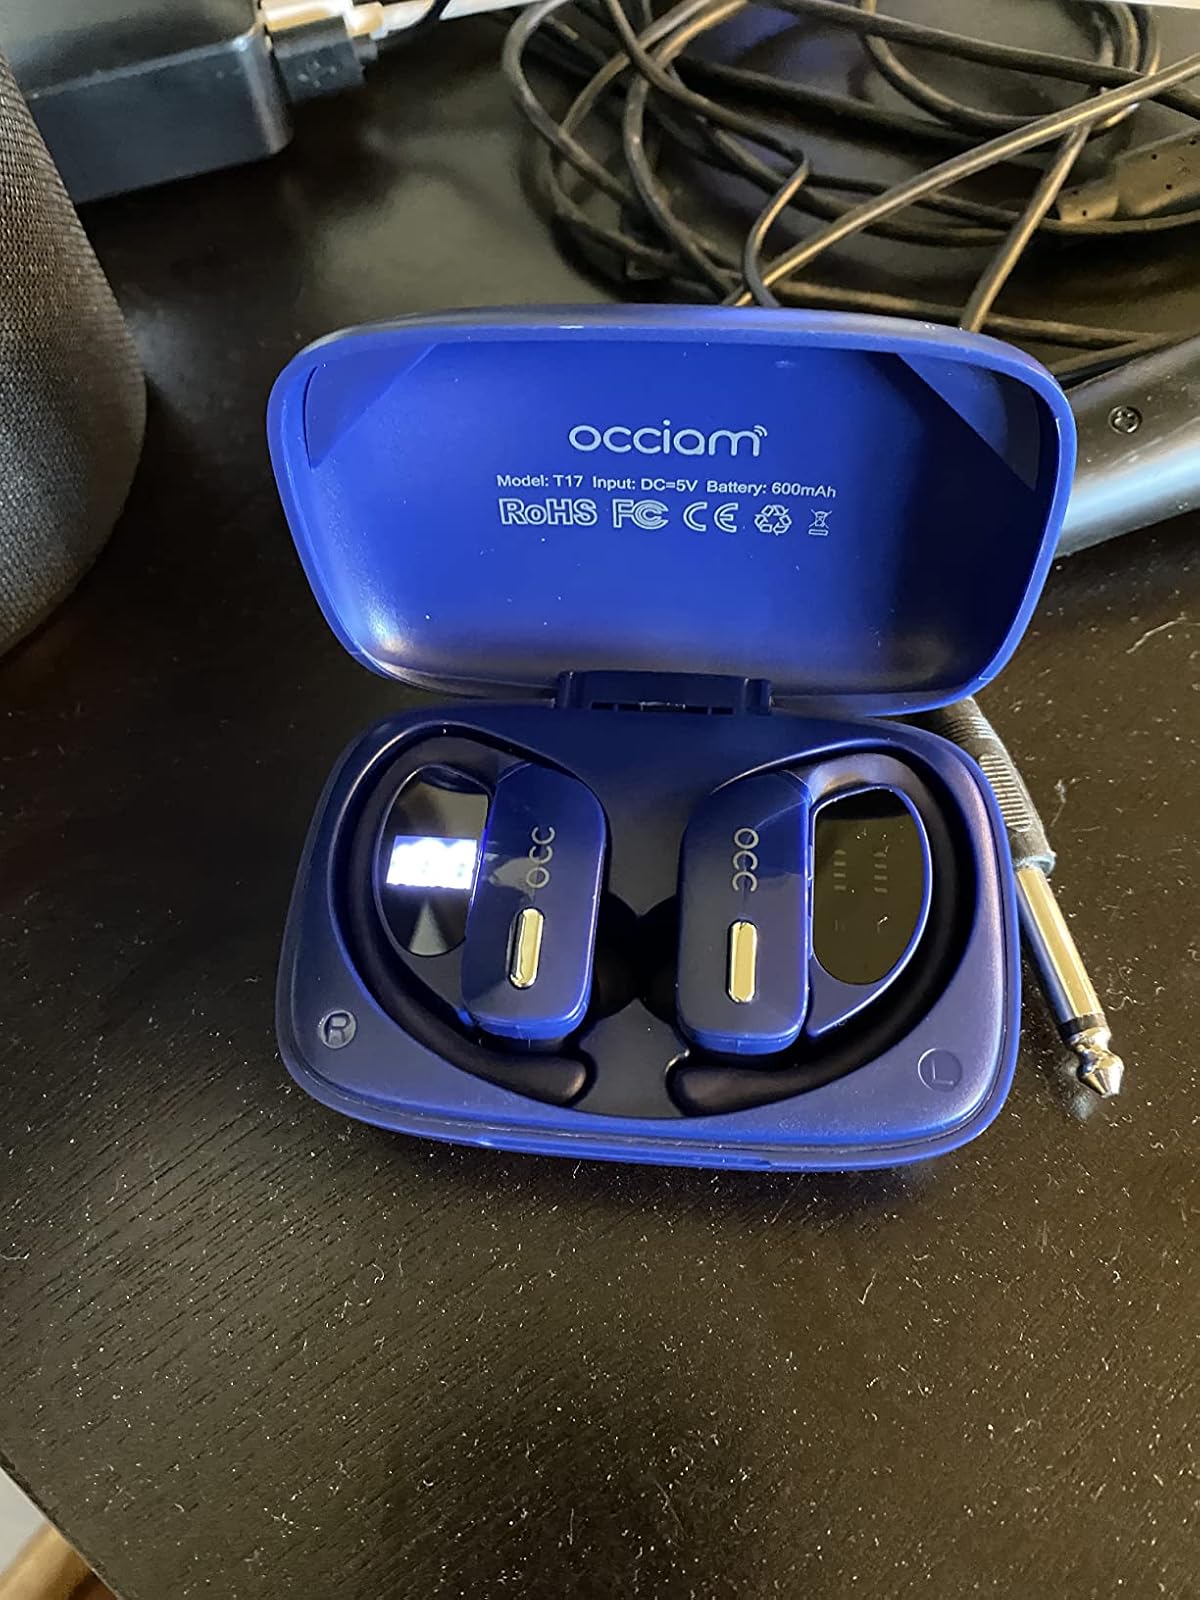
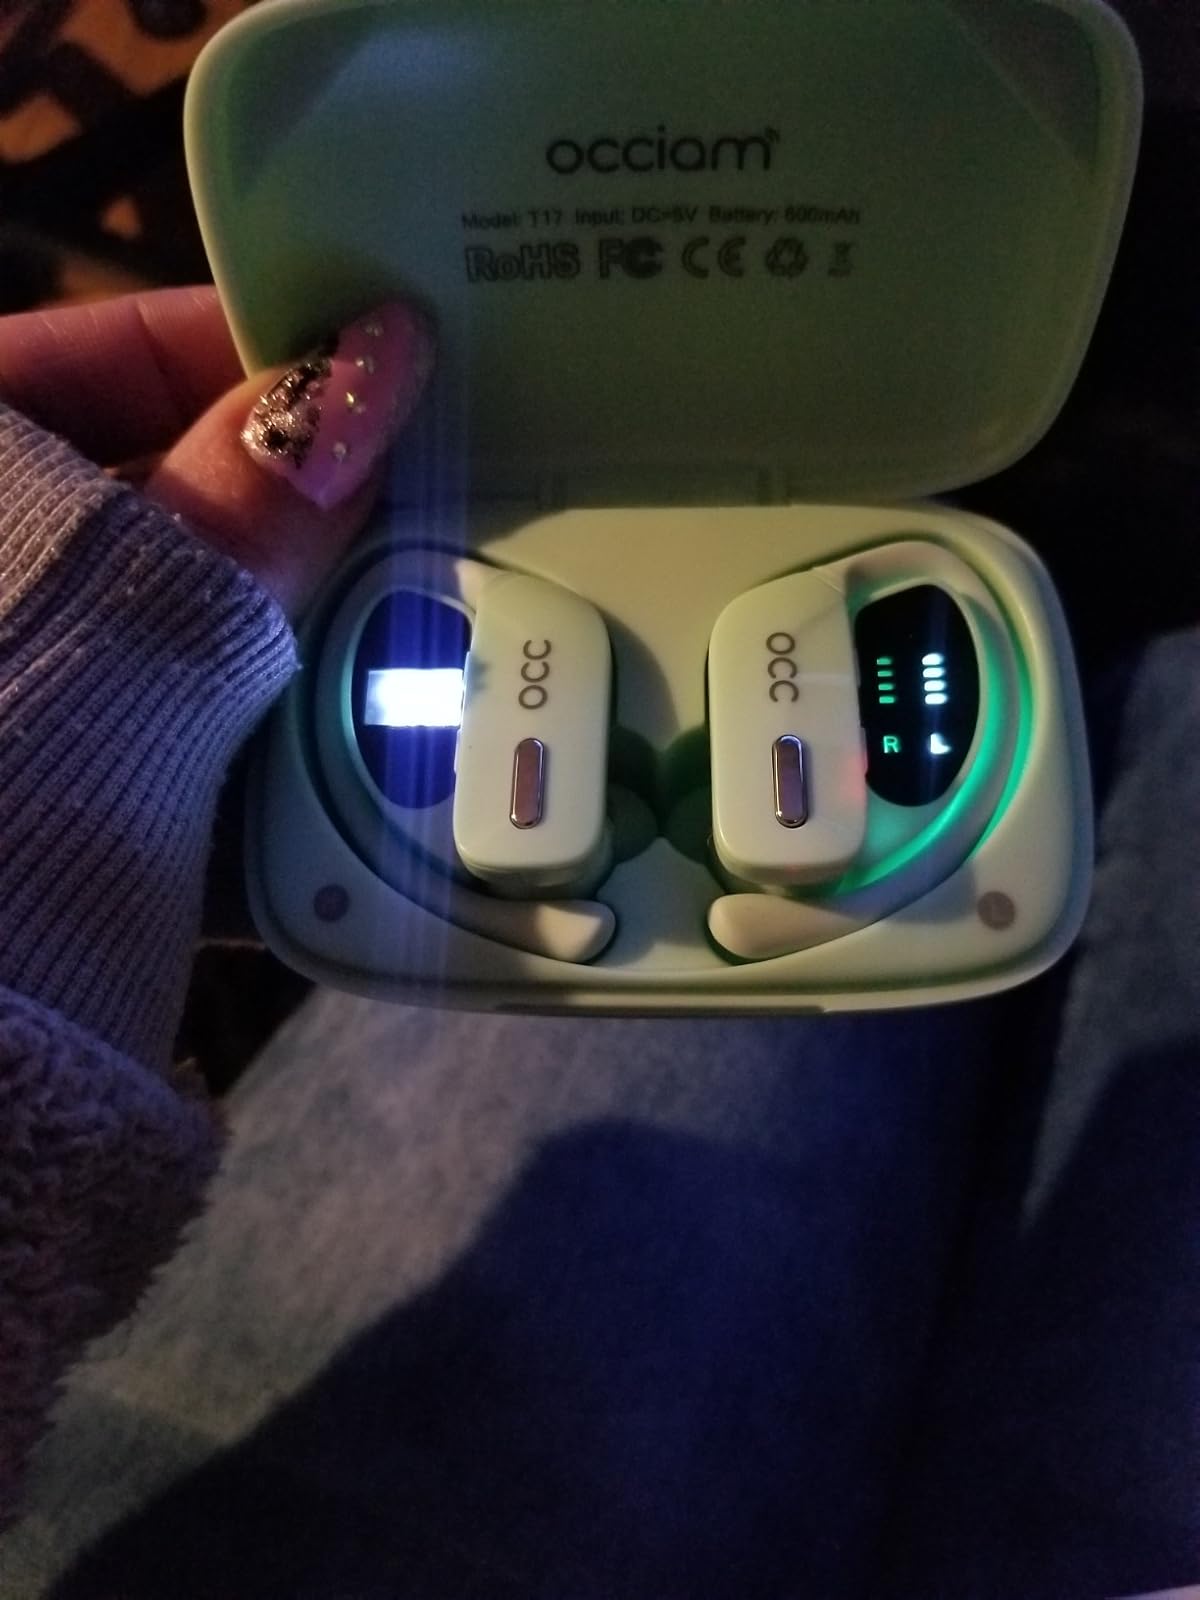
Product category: earbuds
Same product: no